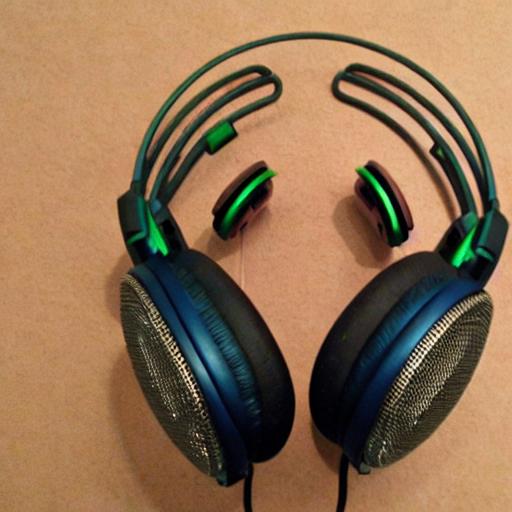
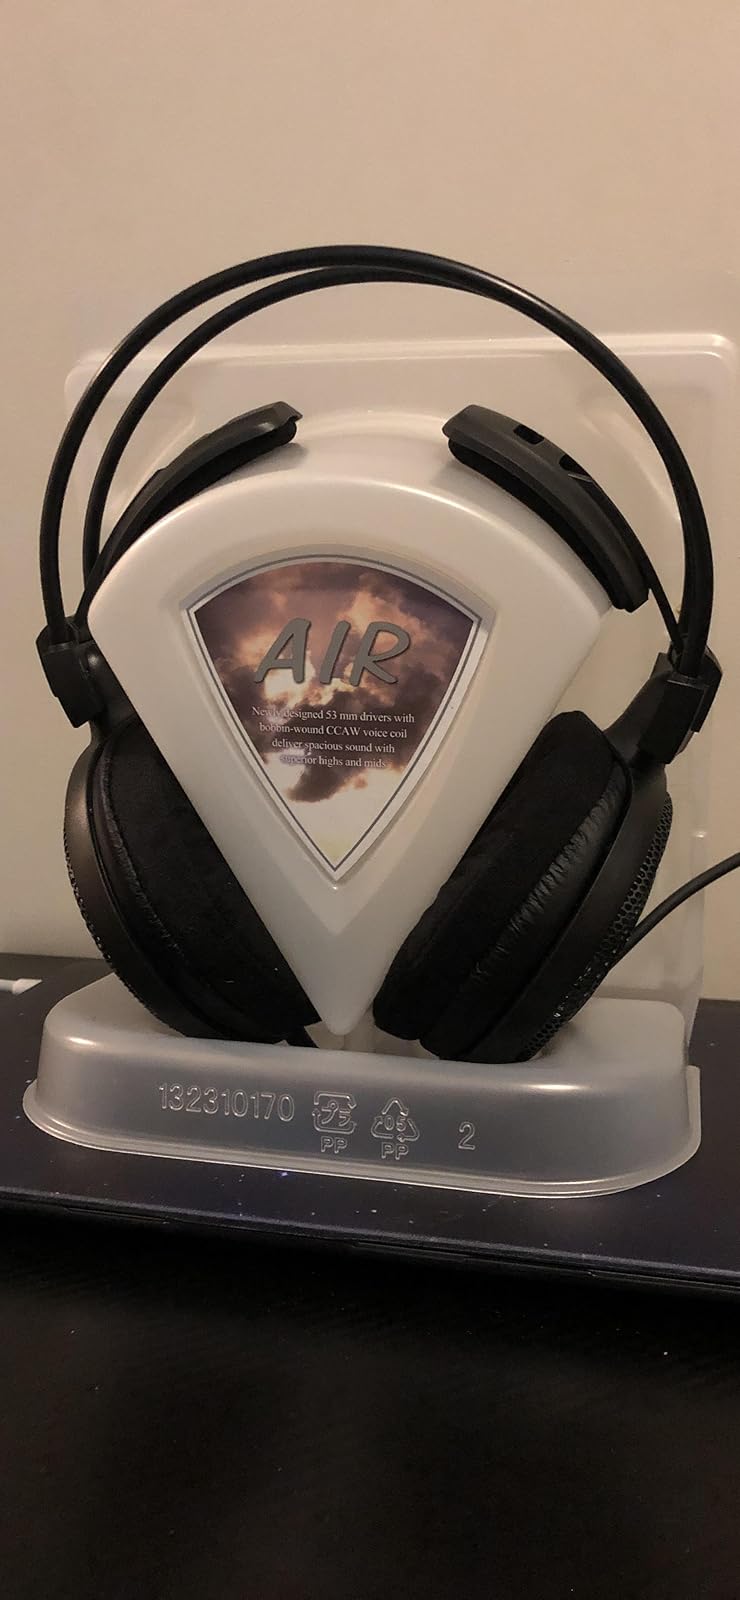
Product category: headphones
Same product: no